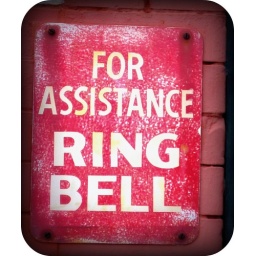
street sign in New Orleans edited in Picnik